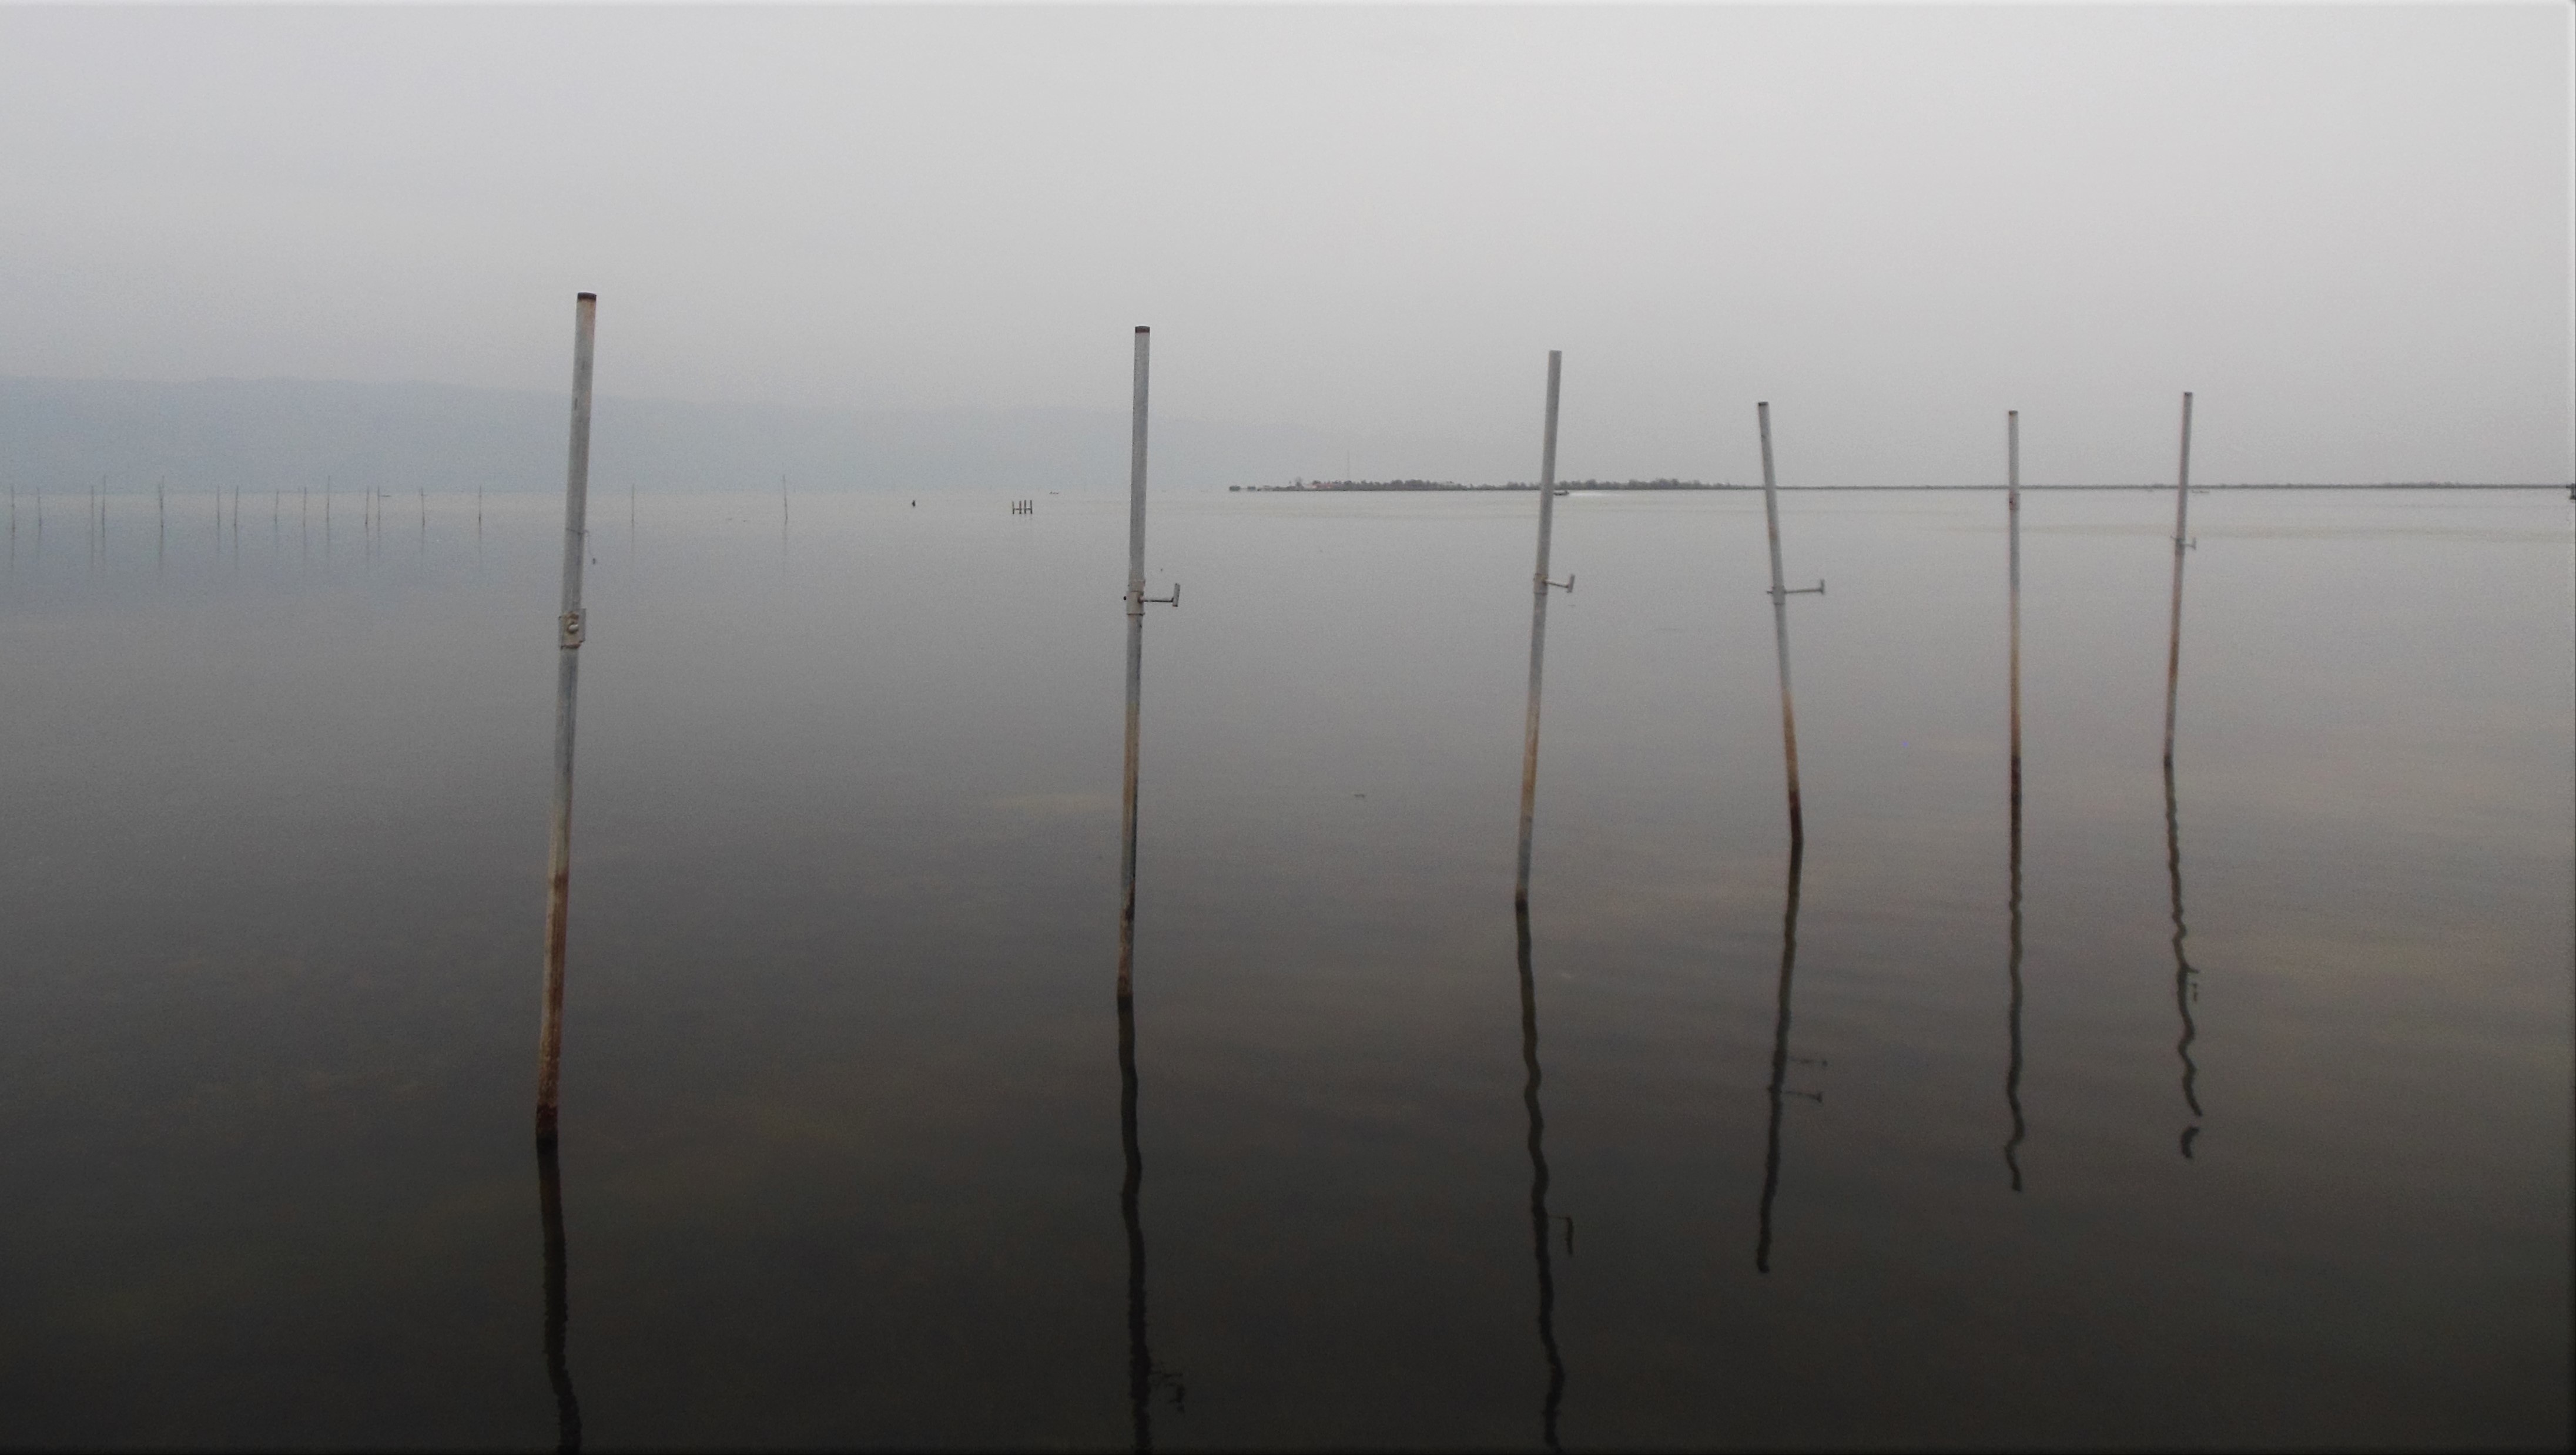
fog, mist, line, reflection, weather, haze, circle, shape, atmospheric phenomenon, atmosphere of earth